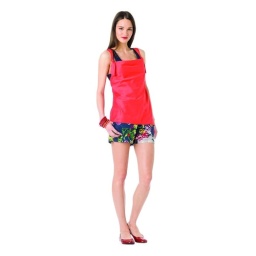
Cowlneck tank in orange ($24.99), stripe-back tank in blue ($14.99) and slash-pocket shorts in floral print ($24.99)